Question: Please indicate a possible affordance area of the bottle that can be used for holding
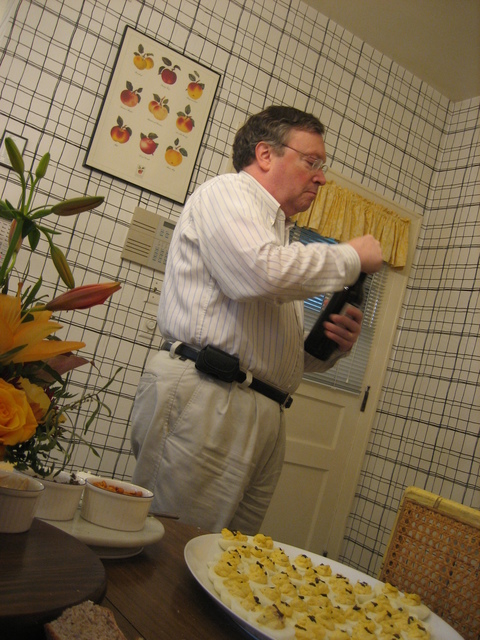
Answer: [299.882, 261.033, 368.882, 364.233]